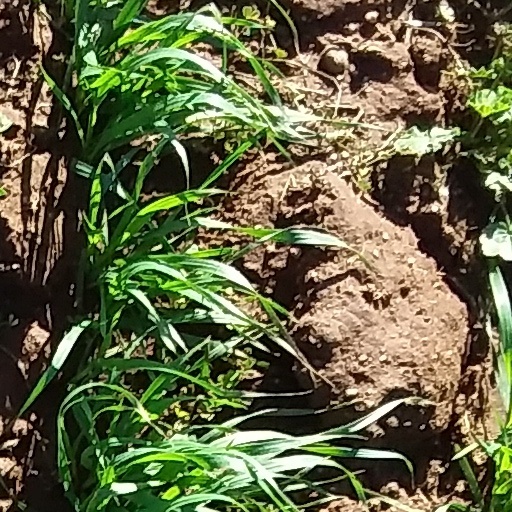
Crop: wheat